Agglestone Rock

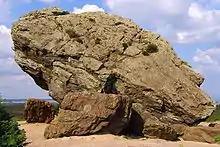
The Agglestone

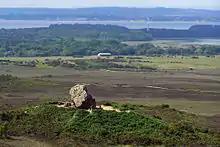
Agglestone Rock on Black Heath, near Studland

Agglestone Rock, also known as the Devil's Anvil, is a sandstone block of about 400 tonnes weight, perched on a conical hill, approximately from the village of Studland, south Dorset. Formerly an 'anvil' shape with a flat top, it fell onto one end and side in 1970, leaving the top at an angle of approximately 45°.